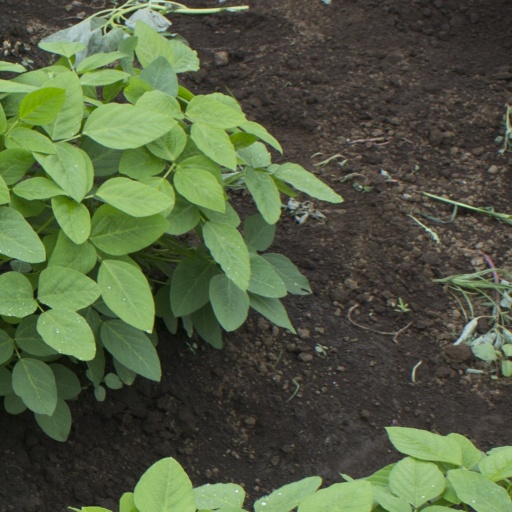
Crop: soybean